Ghisi

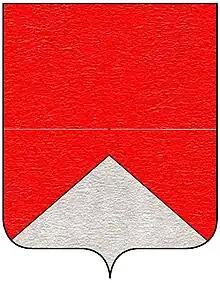
Coat of arms of Ghisi family

The House of Ghisi was a prominent Venetian noble family, originally from Padua or Aquileia.